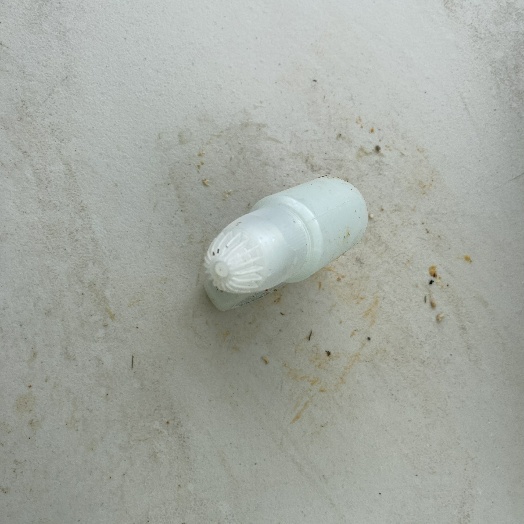
Label: Plastic